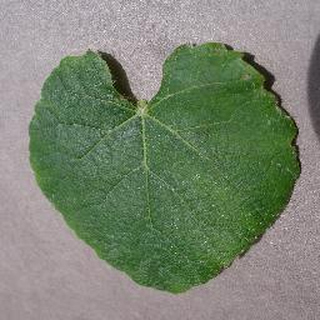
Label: healthy_grape